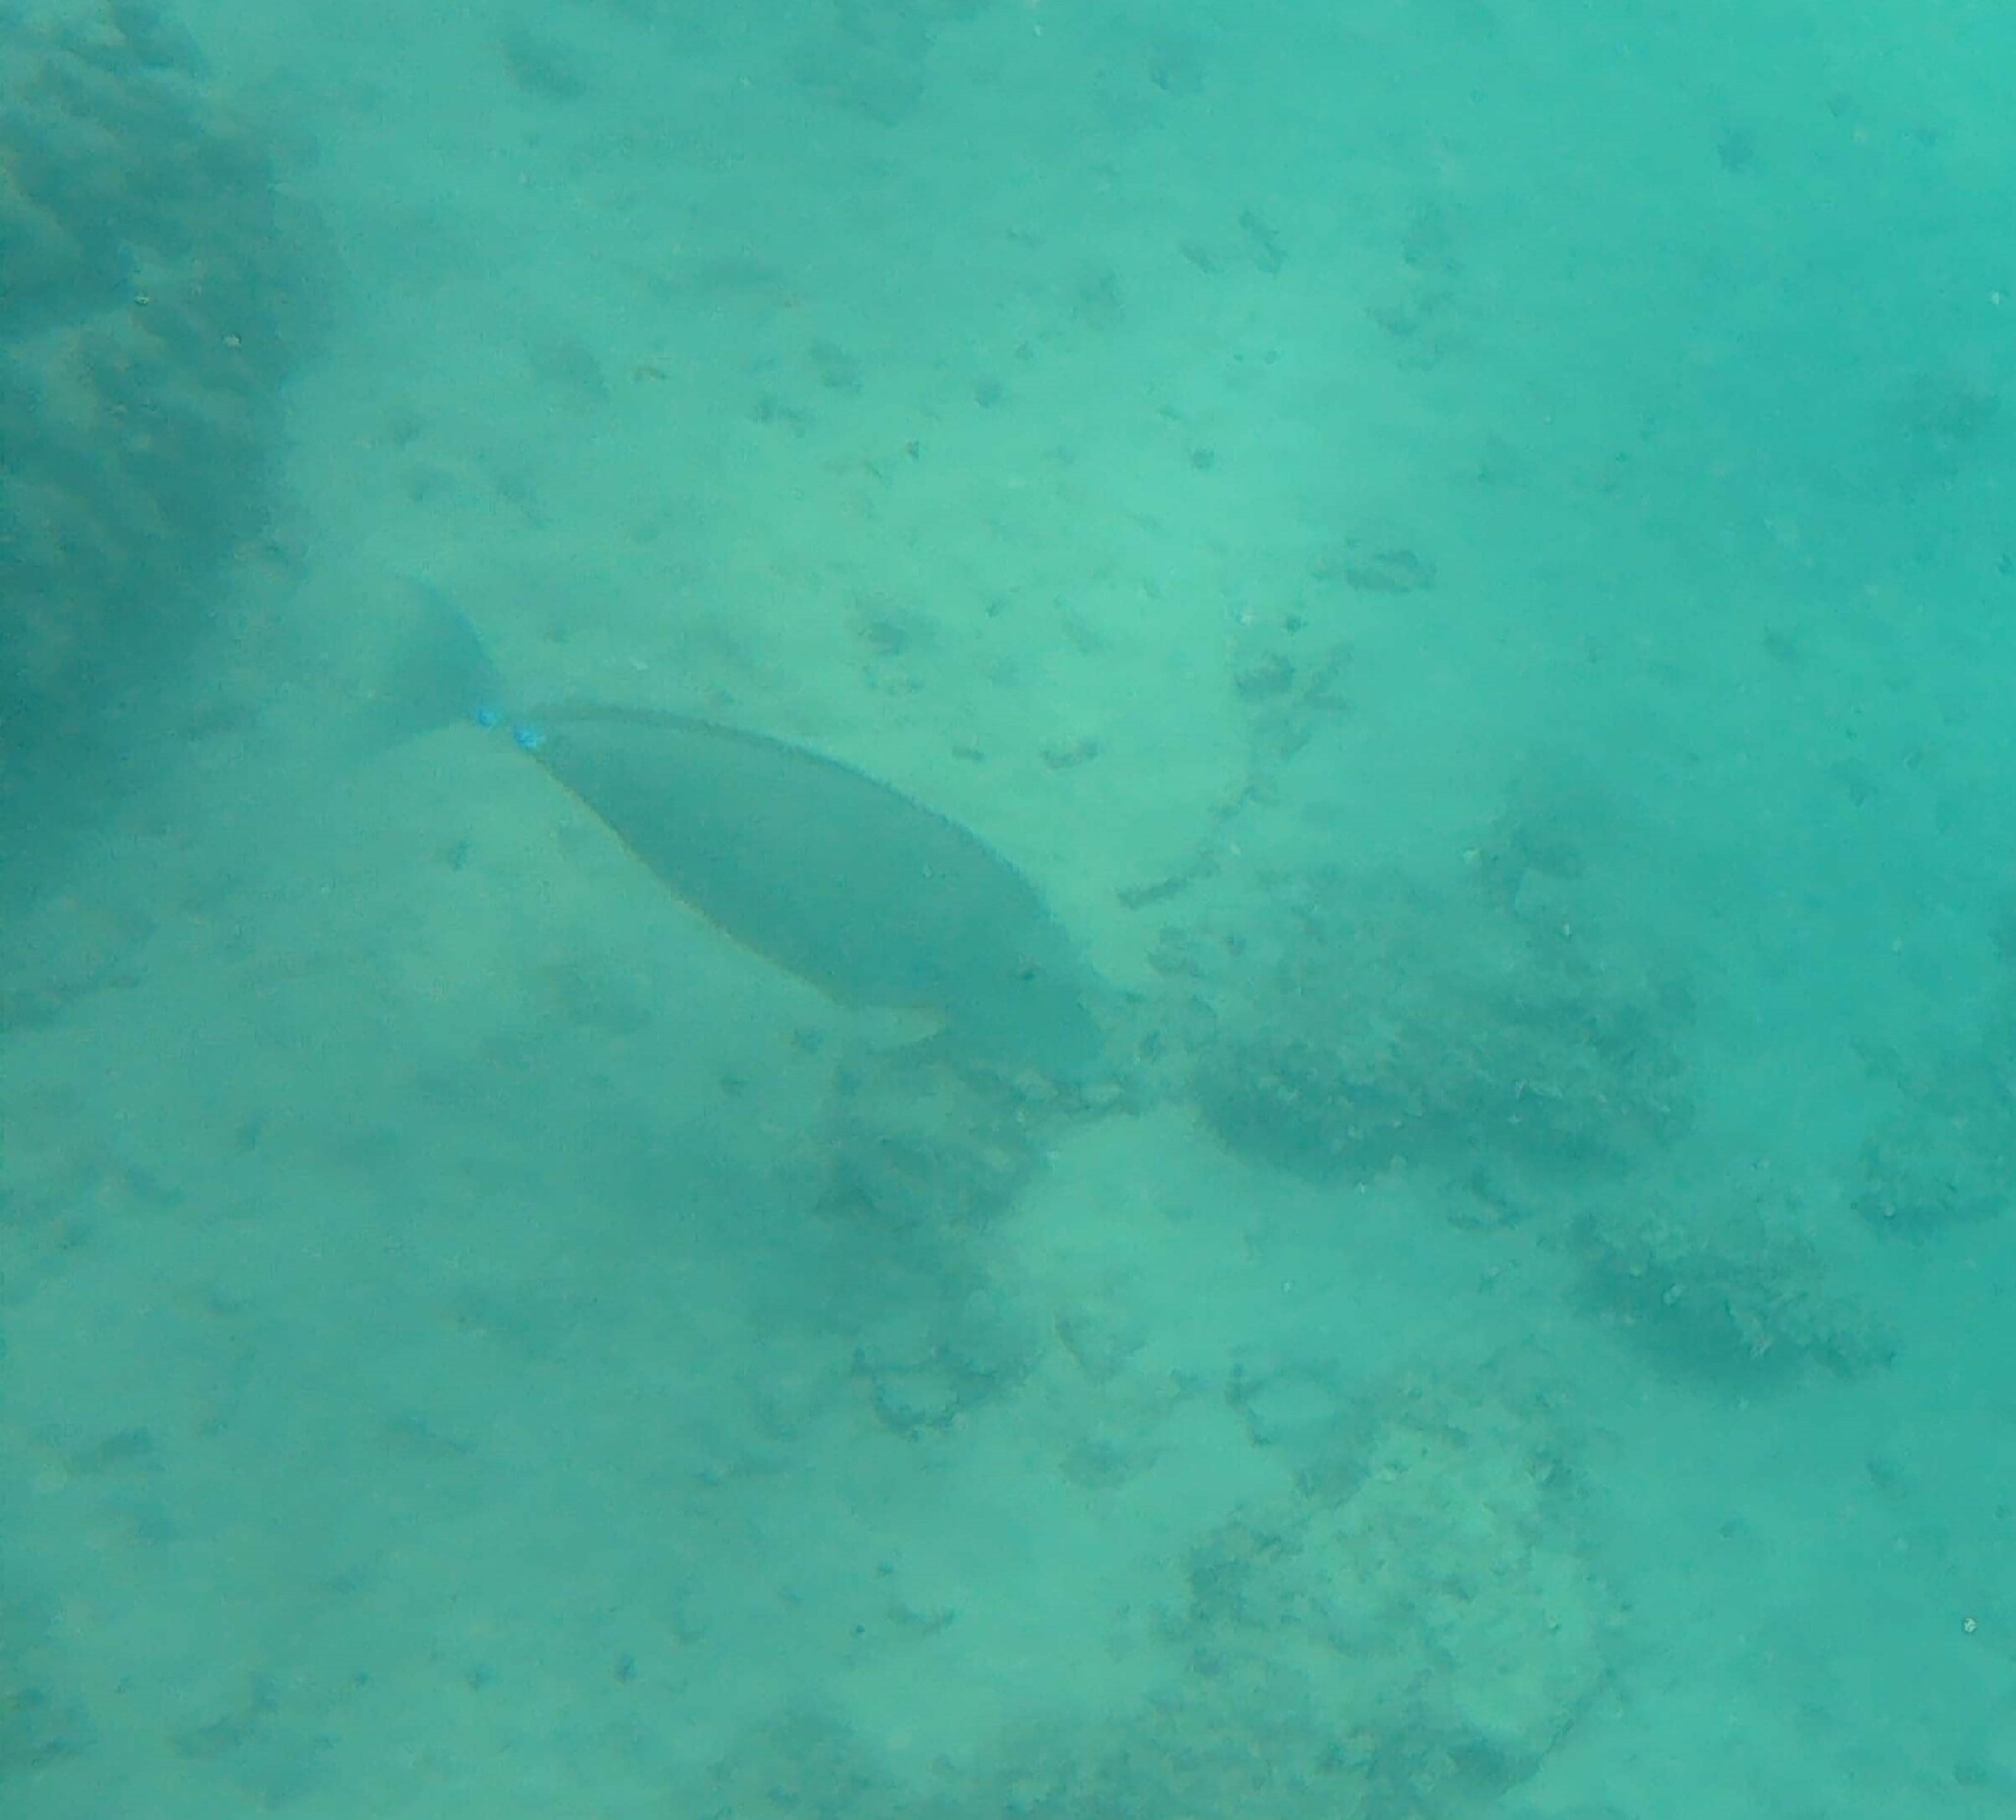
Naso unicornis (Bluespine Unicornfish)